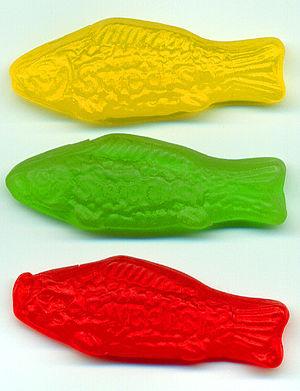
Candy Crush Saga est un jeu vidéo développé par King, disponible à l'origine comme une application Facebook et adapté pour les systèmes d'exploitation Android, iOS et Windows Phone. Il s'agit d'une variante du jeu sur navigateur web Candy Crush. Il reprend les principes du jeu concurrent Bejeweled, sorti en 2001 sous le nom initial de Diamond Mine, et en partie le design de CandySwype, sorti en 2010.